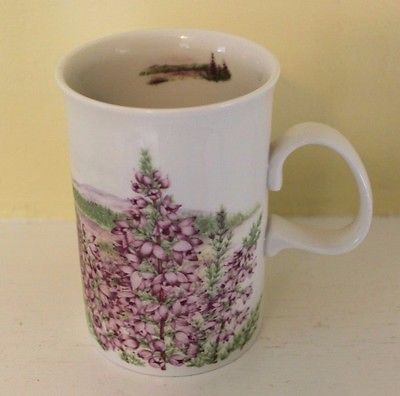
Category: mug